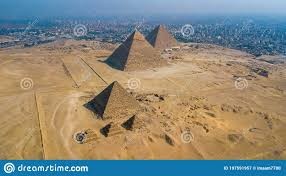
Landmark: Pyramids of Giza